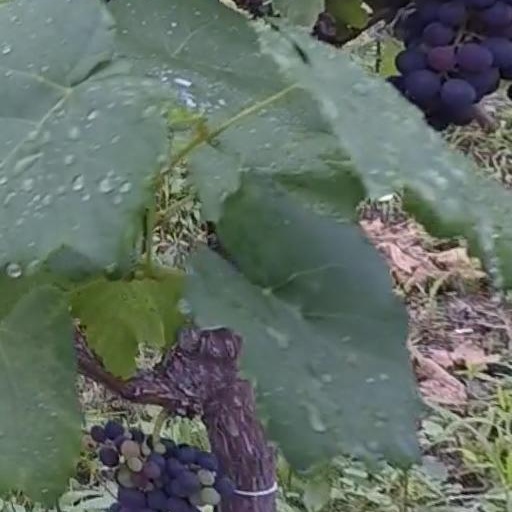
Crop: grape